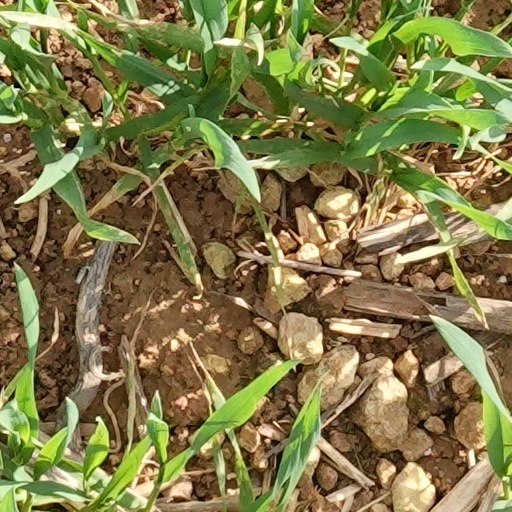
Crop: wheat